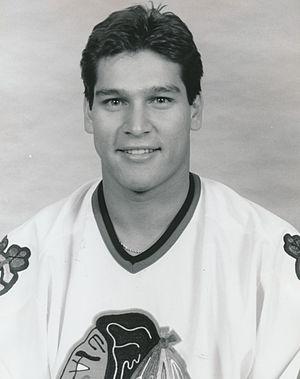
Everett Sanipass est un joueur professionnel canadien de hockey sur glace. Il est le premier micmac à jouer pour la Ligue nationale de hockey.